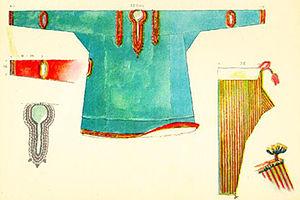
Max Tilke était un ethnographe, illustrateur et peintre allemand.